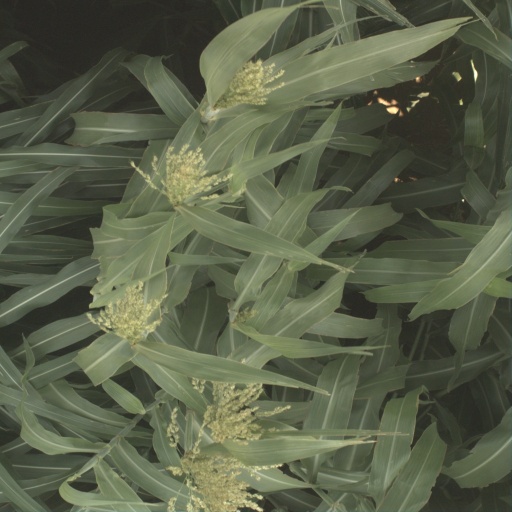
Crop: sorghum